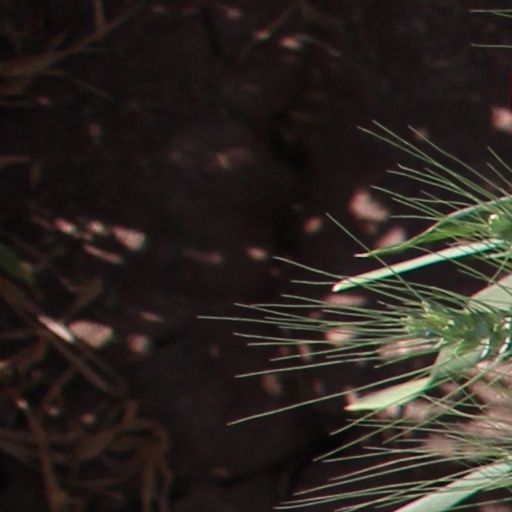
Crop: wheat